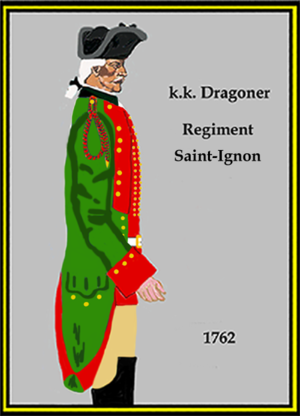
Le régiment des Dragons wallons est une unité de cavalerie au service de l'Empire des Habsbourg d'Autriche, recrutée principalement dans la partie wallonne des Pays-Bas autrichiens et qui s'est notamment illustrée pendant la guerre de Sept Ans.
Joseph de Saintignon est un noble lorrain.